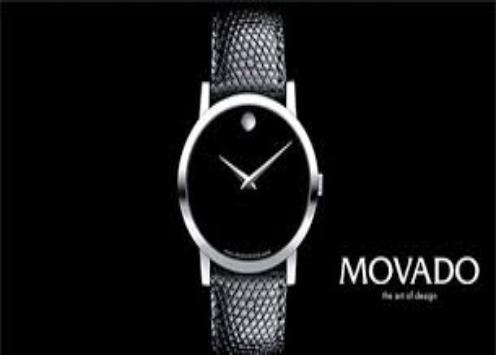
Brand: movado
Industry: Clothes